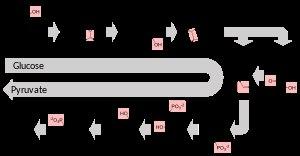
Une enzyme est une protéine dotée de propriétés catalytiques. Presque toutes les biomolécules capables de catalyser des réactions chimiques dans les cellules sont des enzymes ; certaines biomolécules catalytiques sont cependant constituées d'ARN et sont donc distinctes des enzymes : ce sont les ribozymes.
Le glucose est un sucre de formule brute C₆H₁₂O₆. Le mot « glucose » provient du grec ancien τὸ γλεῦκος / gleukos qui désignait les vins doux ou liquoreux, voire le moût. Le suffixe -ose est un classificateur chimique précisant qu'il s'agit d'un glucide. Comme il ne peut être hydrolysé en glucides plus simples, il s'agit d'un ose, ou monosaccharide. La présence d'un groupe carbonyle de fonction aldéhyde dans sa forme linéaire en fait un aldose tandis que ses six atomes de carbone en font un hexose ; il s'agit par conséquent d'un aldohexose.